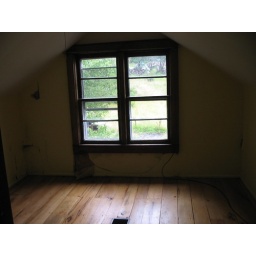
the tears in the wall are painted-over wallpaper. Windows will probably have to be replaced eventually. nice pine floors!